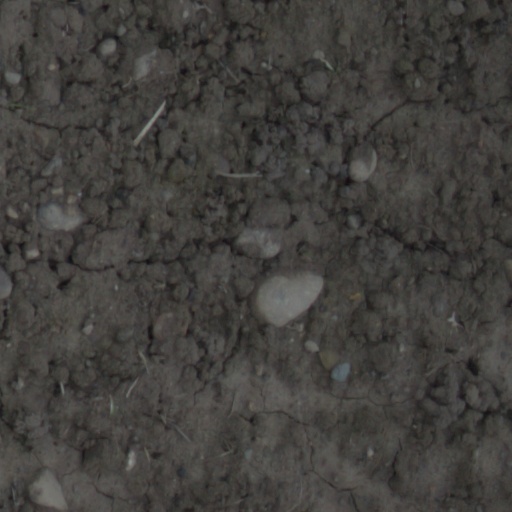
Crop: wheat